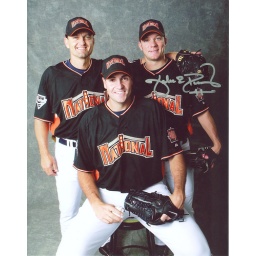
Starting my 2nd All-Star trio. 1st auto signed in person by Jake Peavy @ Weseloh Chevrolet Carlsbad, CA.